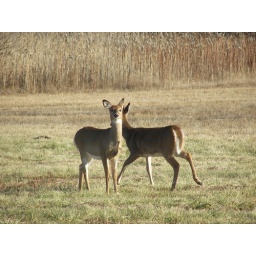
Driving home from the park, I spotted these two doe and two buck in a field....I was really excited...